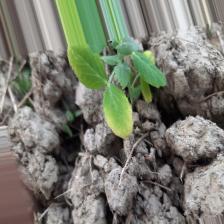
Label: Normal